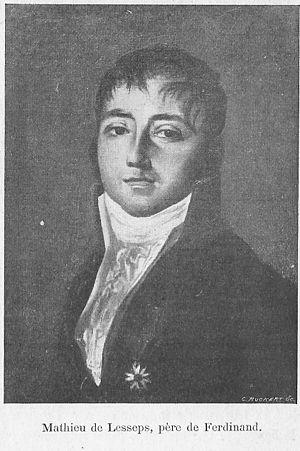
Ferdinand De Lesseps intime
Mathieu Maximilien Prosper Comte de Lesseps est un diplomate et haut fonctionnaire français.
La famille de Lesseps est une famille d'ancienne bourgeoisie française.